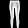
Label: Trouser